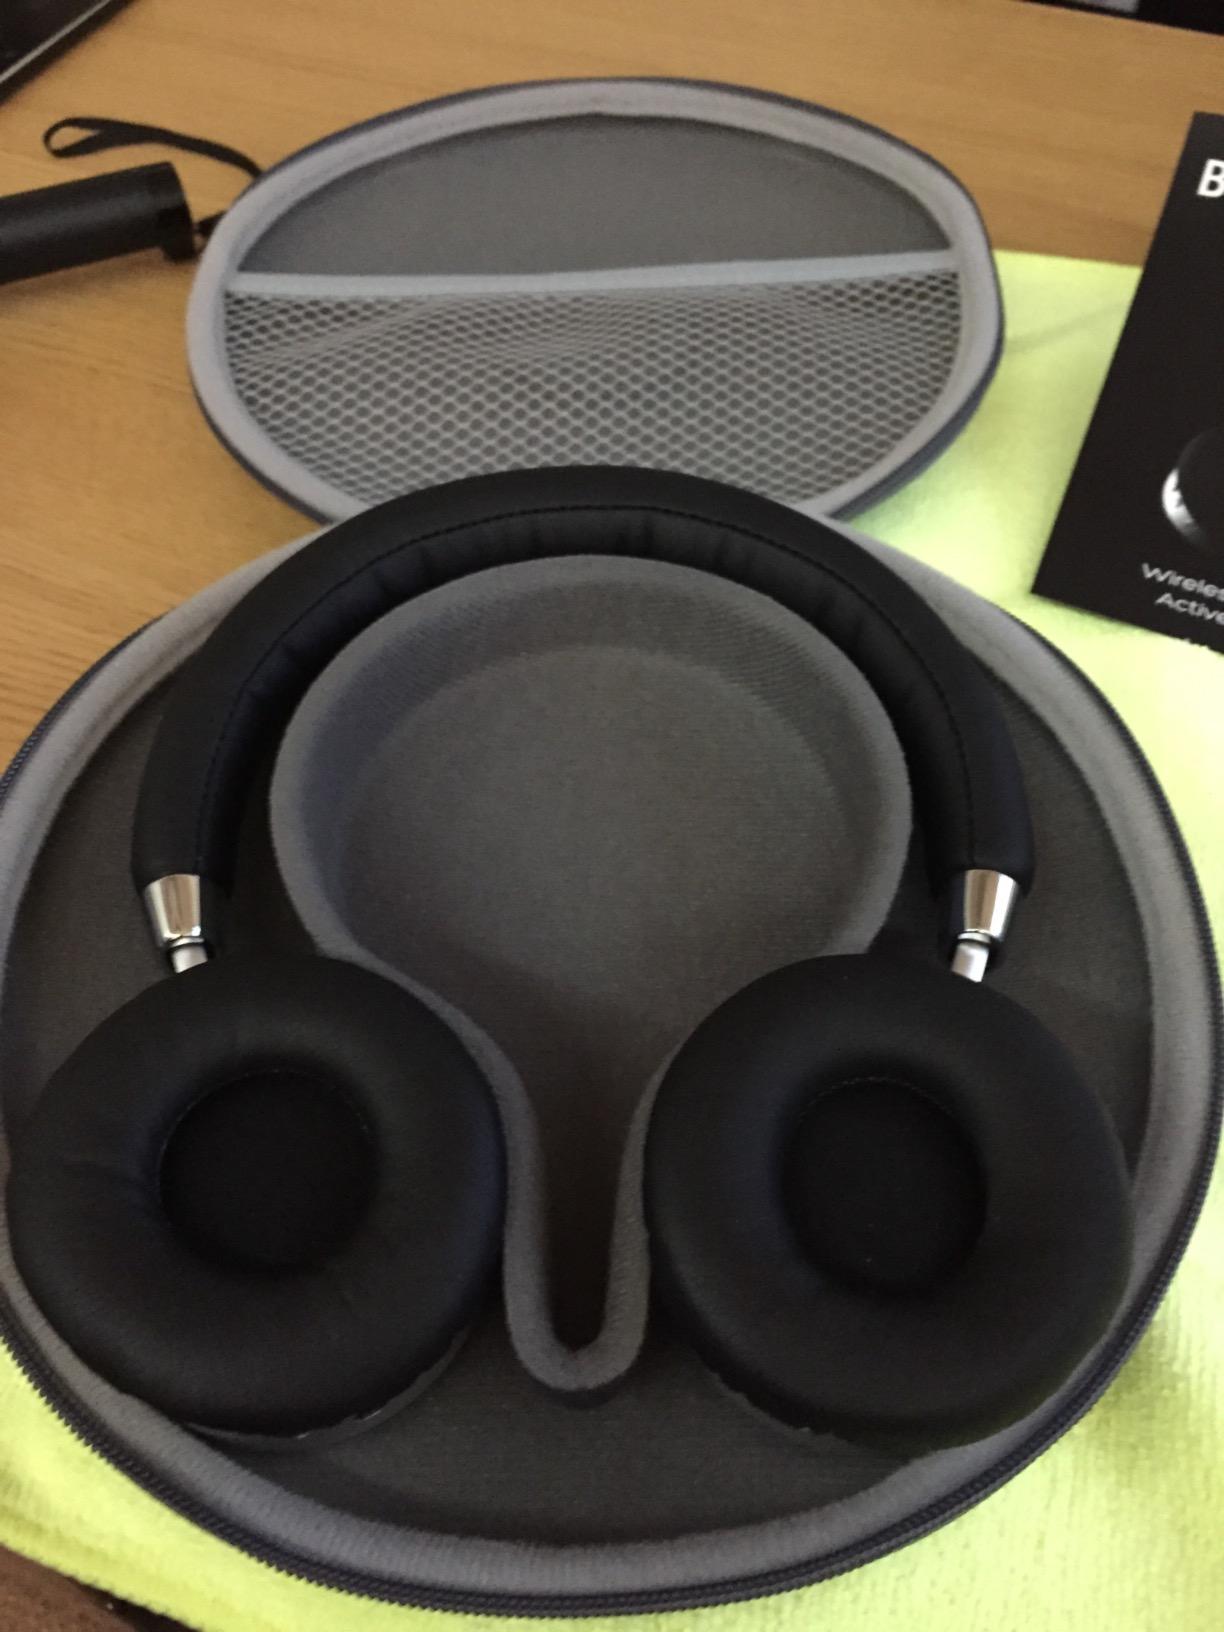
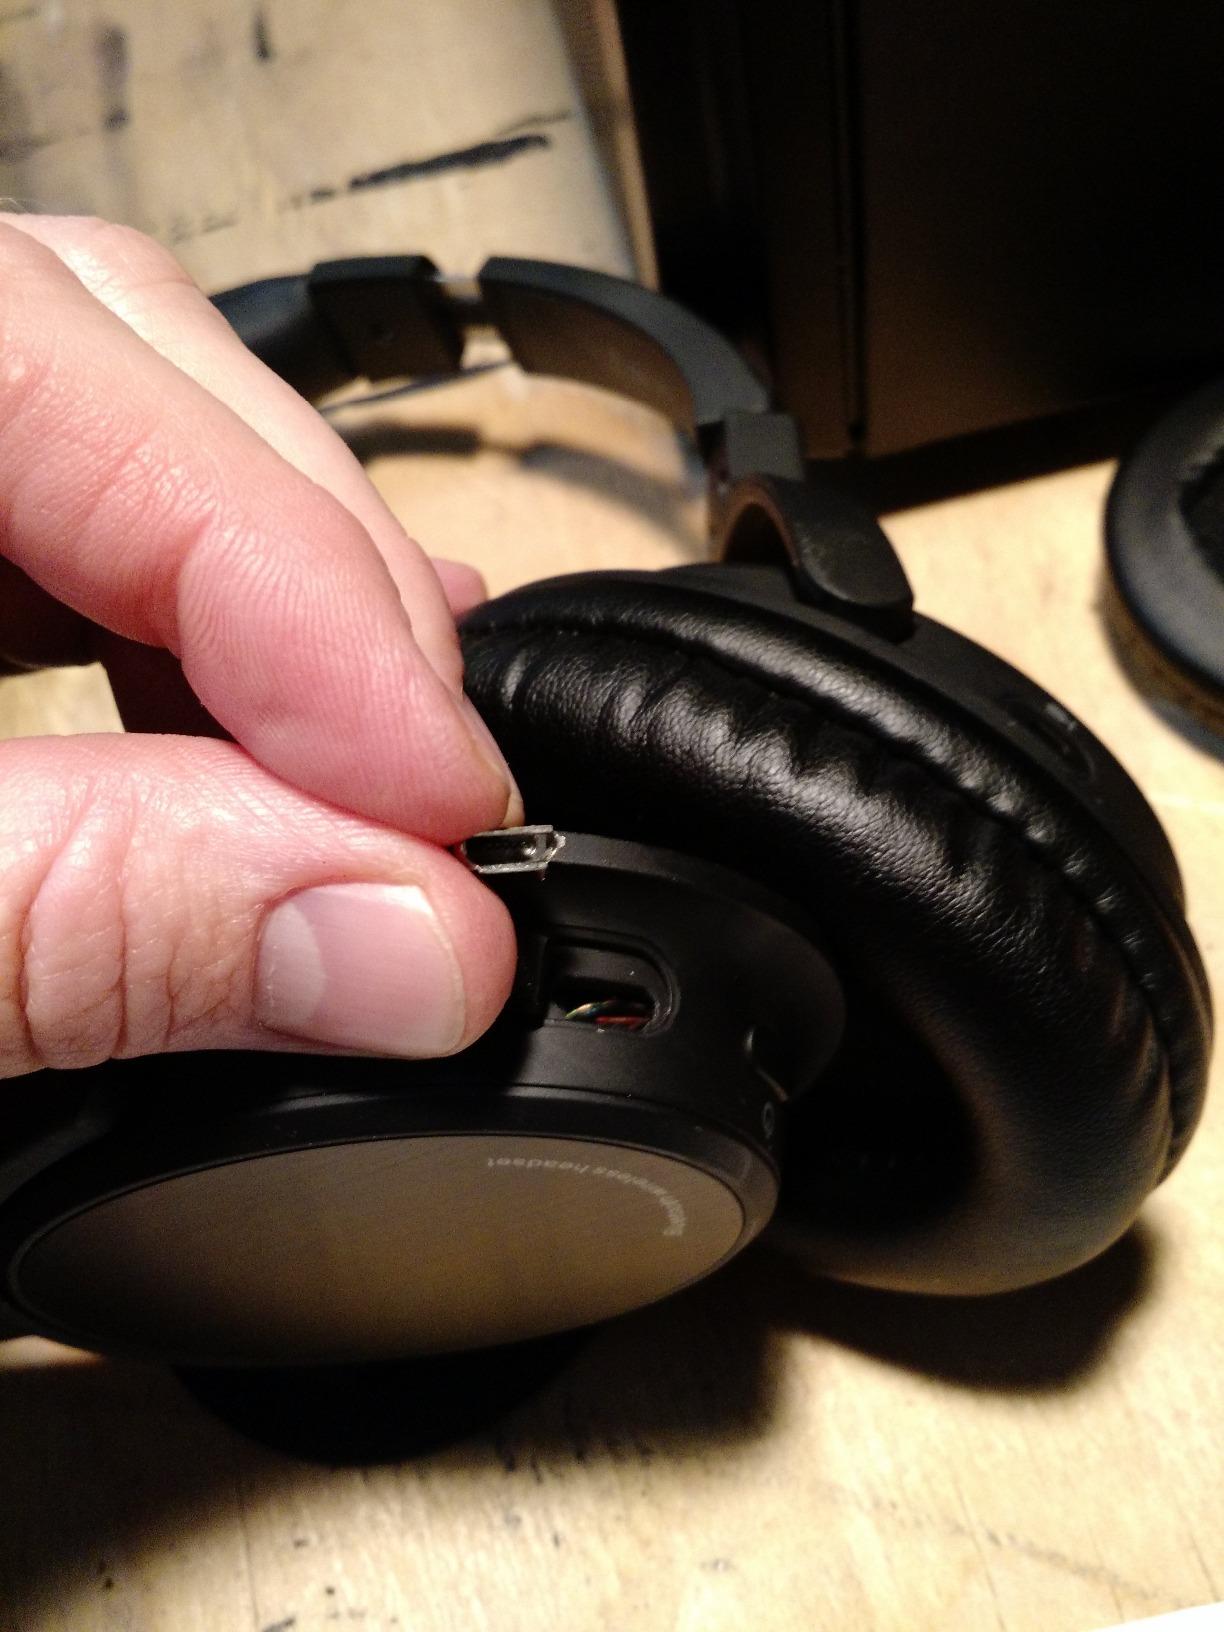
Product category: headphones
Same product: no